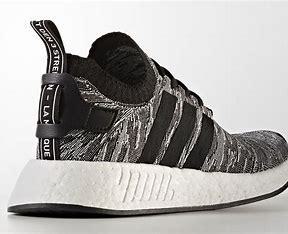
Brand: Adidas
Model: NMD R2